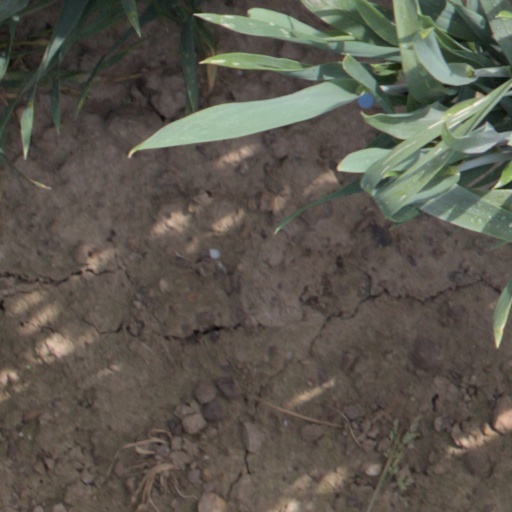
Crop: wheat